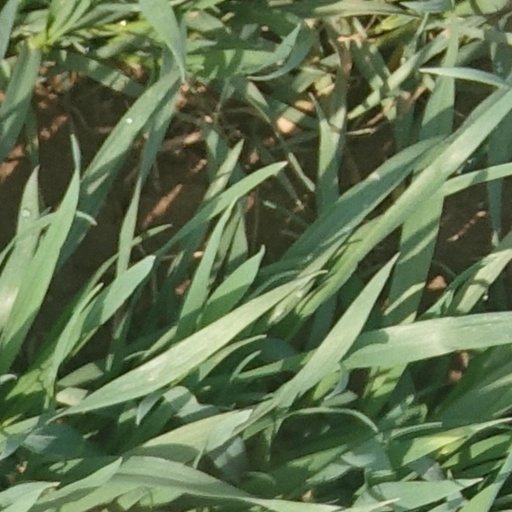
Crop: wheat